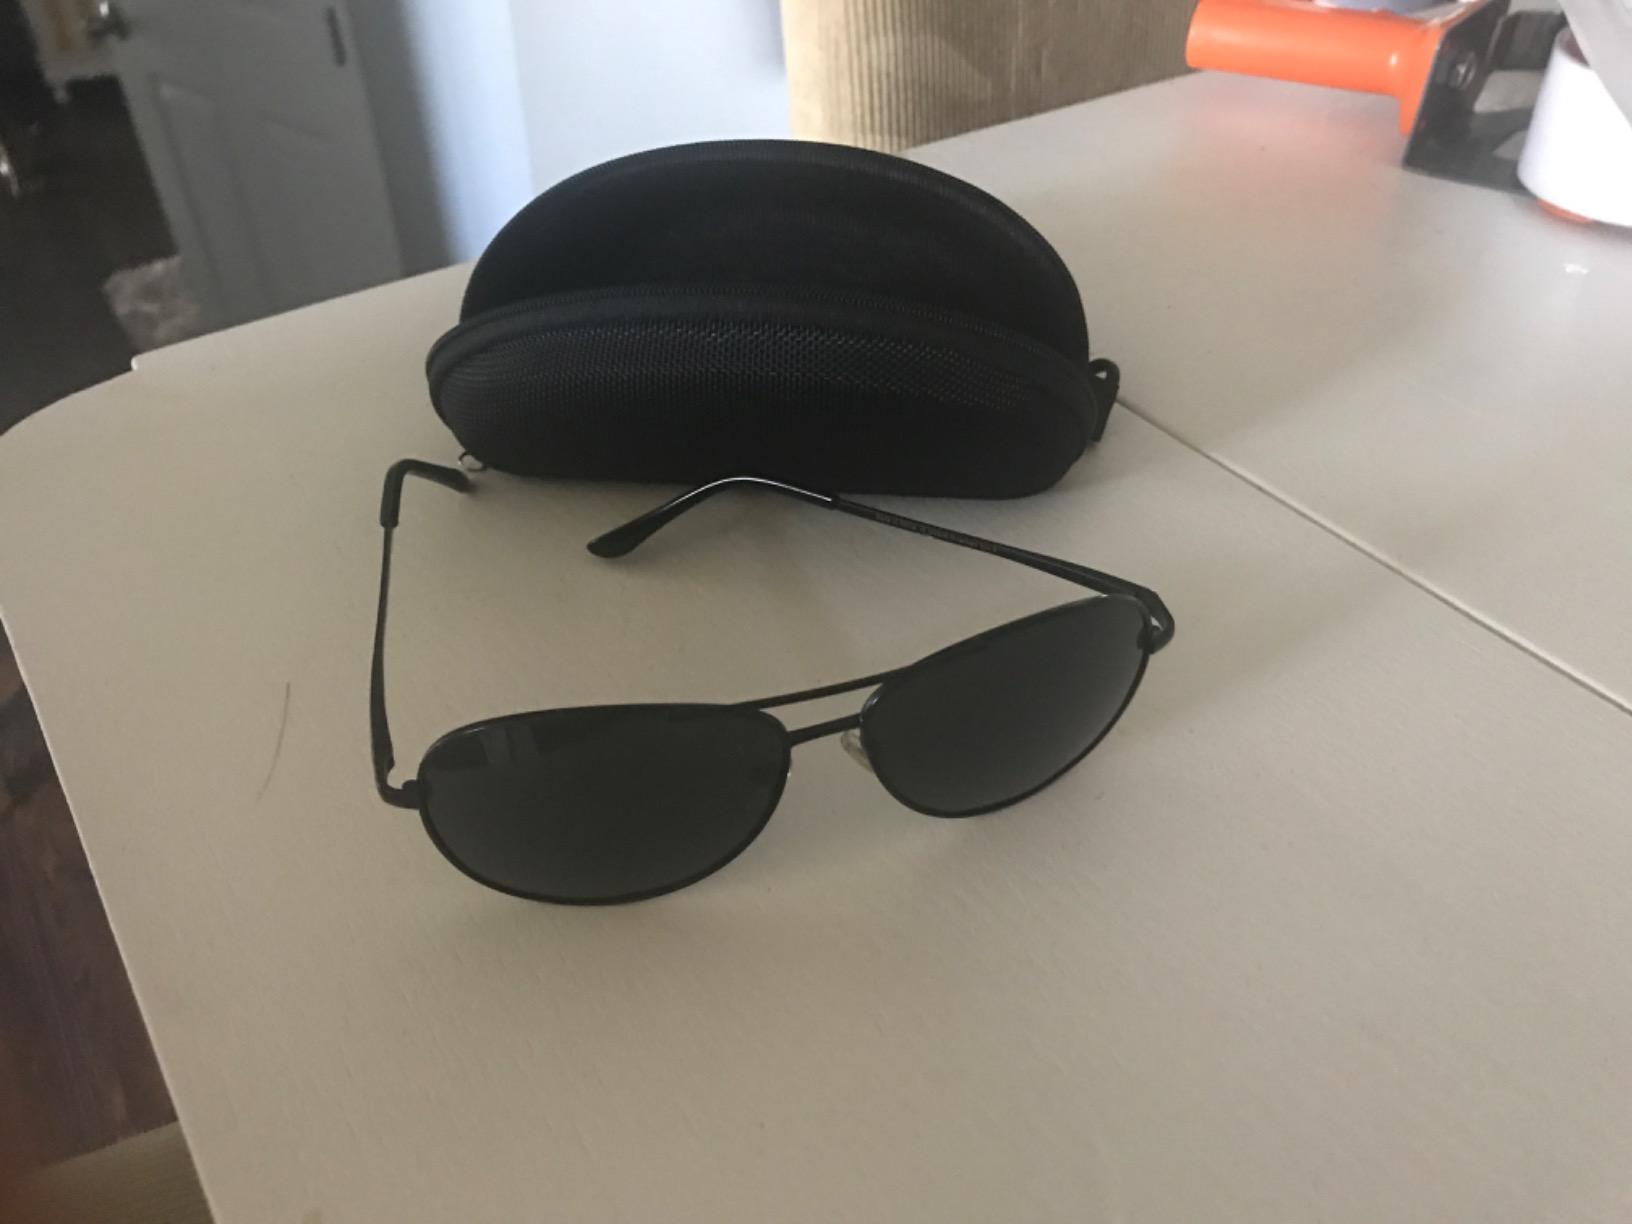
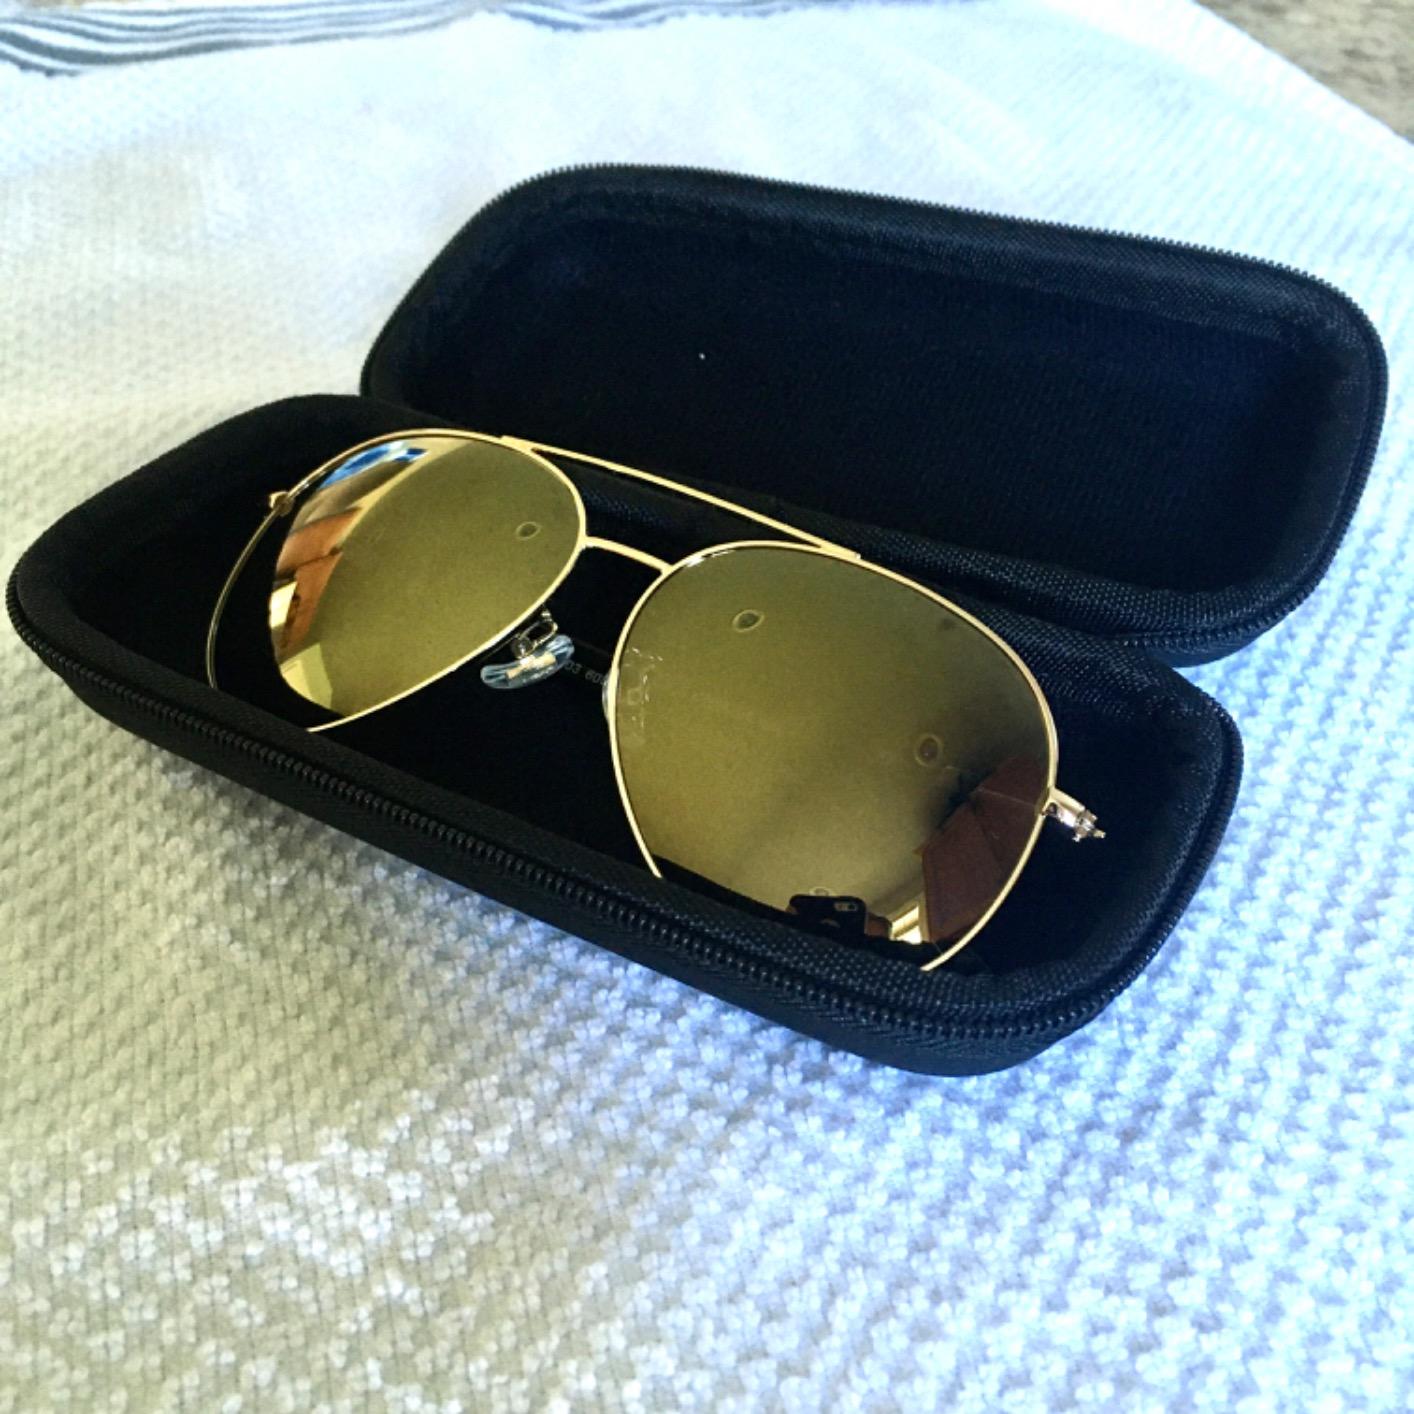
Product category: accessories_sunglasses
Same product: no